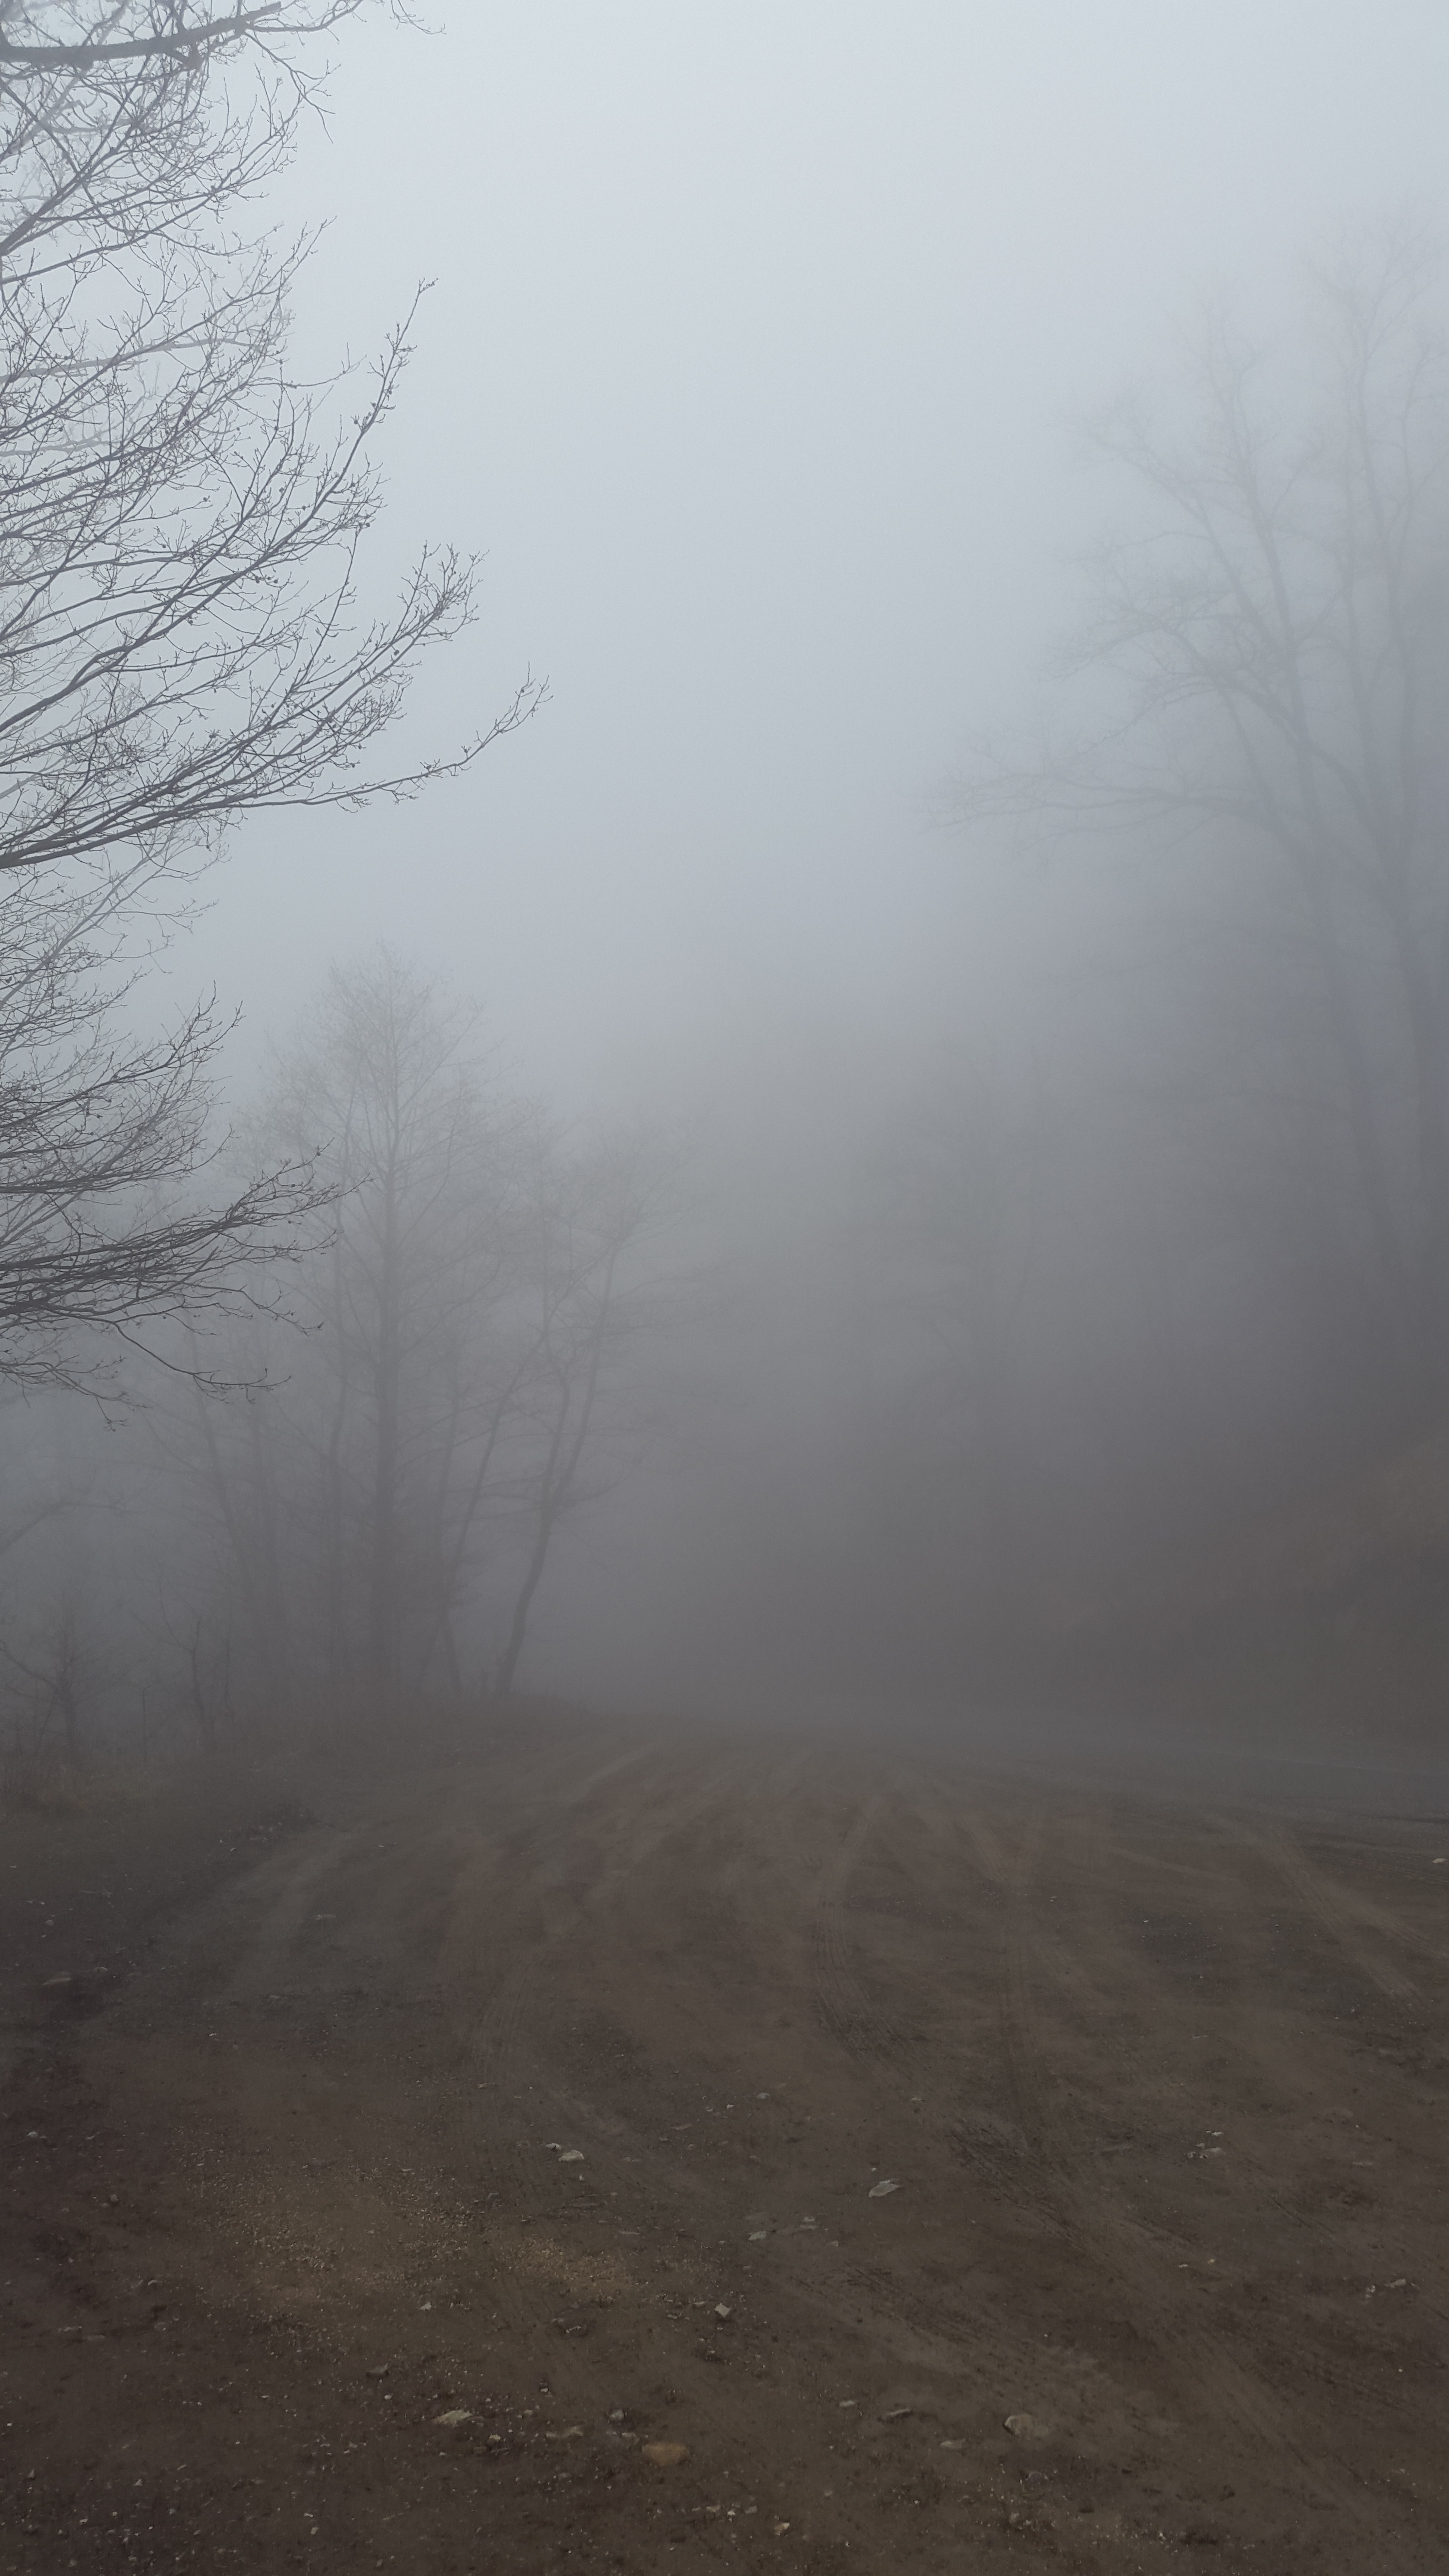
snow, winter, cloud, fog, sunrise, mist, sunlight, morning, dawn, atmosphere, weather, haze, plain, freezing, drizzle, atmospheric phenomenon, atmosphere of earth